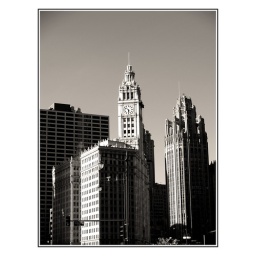
Another shot taken while wandering around the City. Wrigley building with the clock on it.